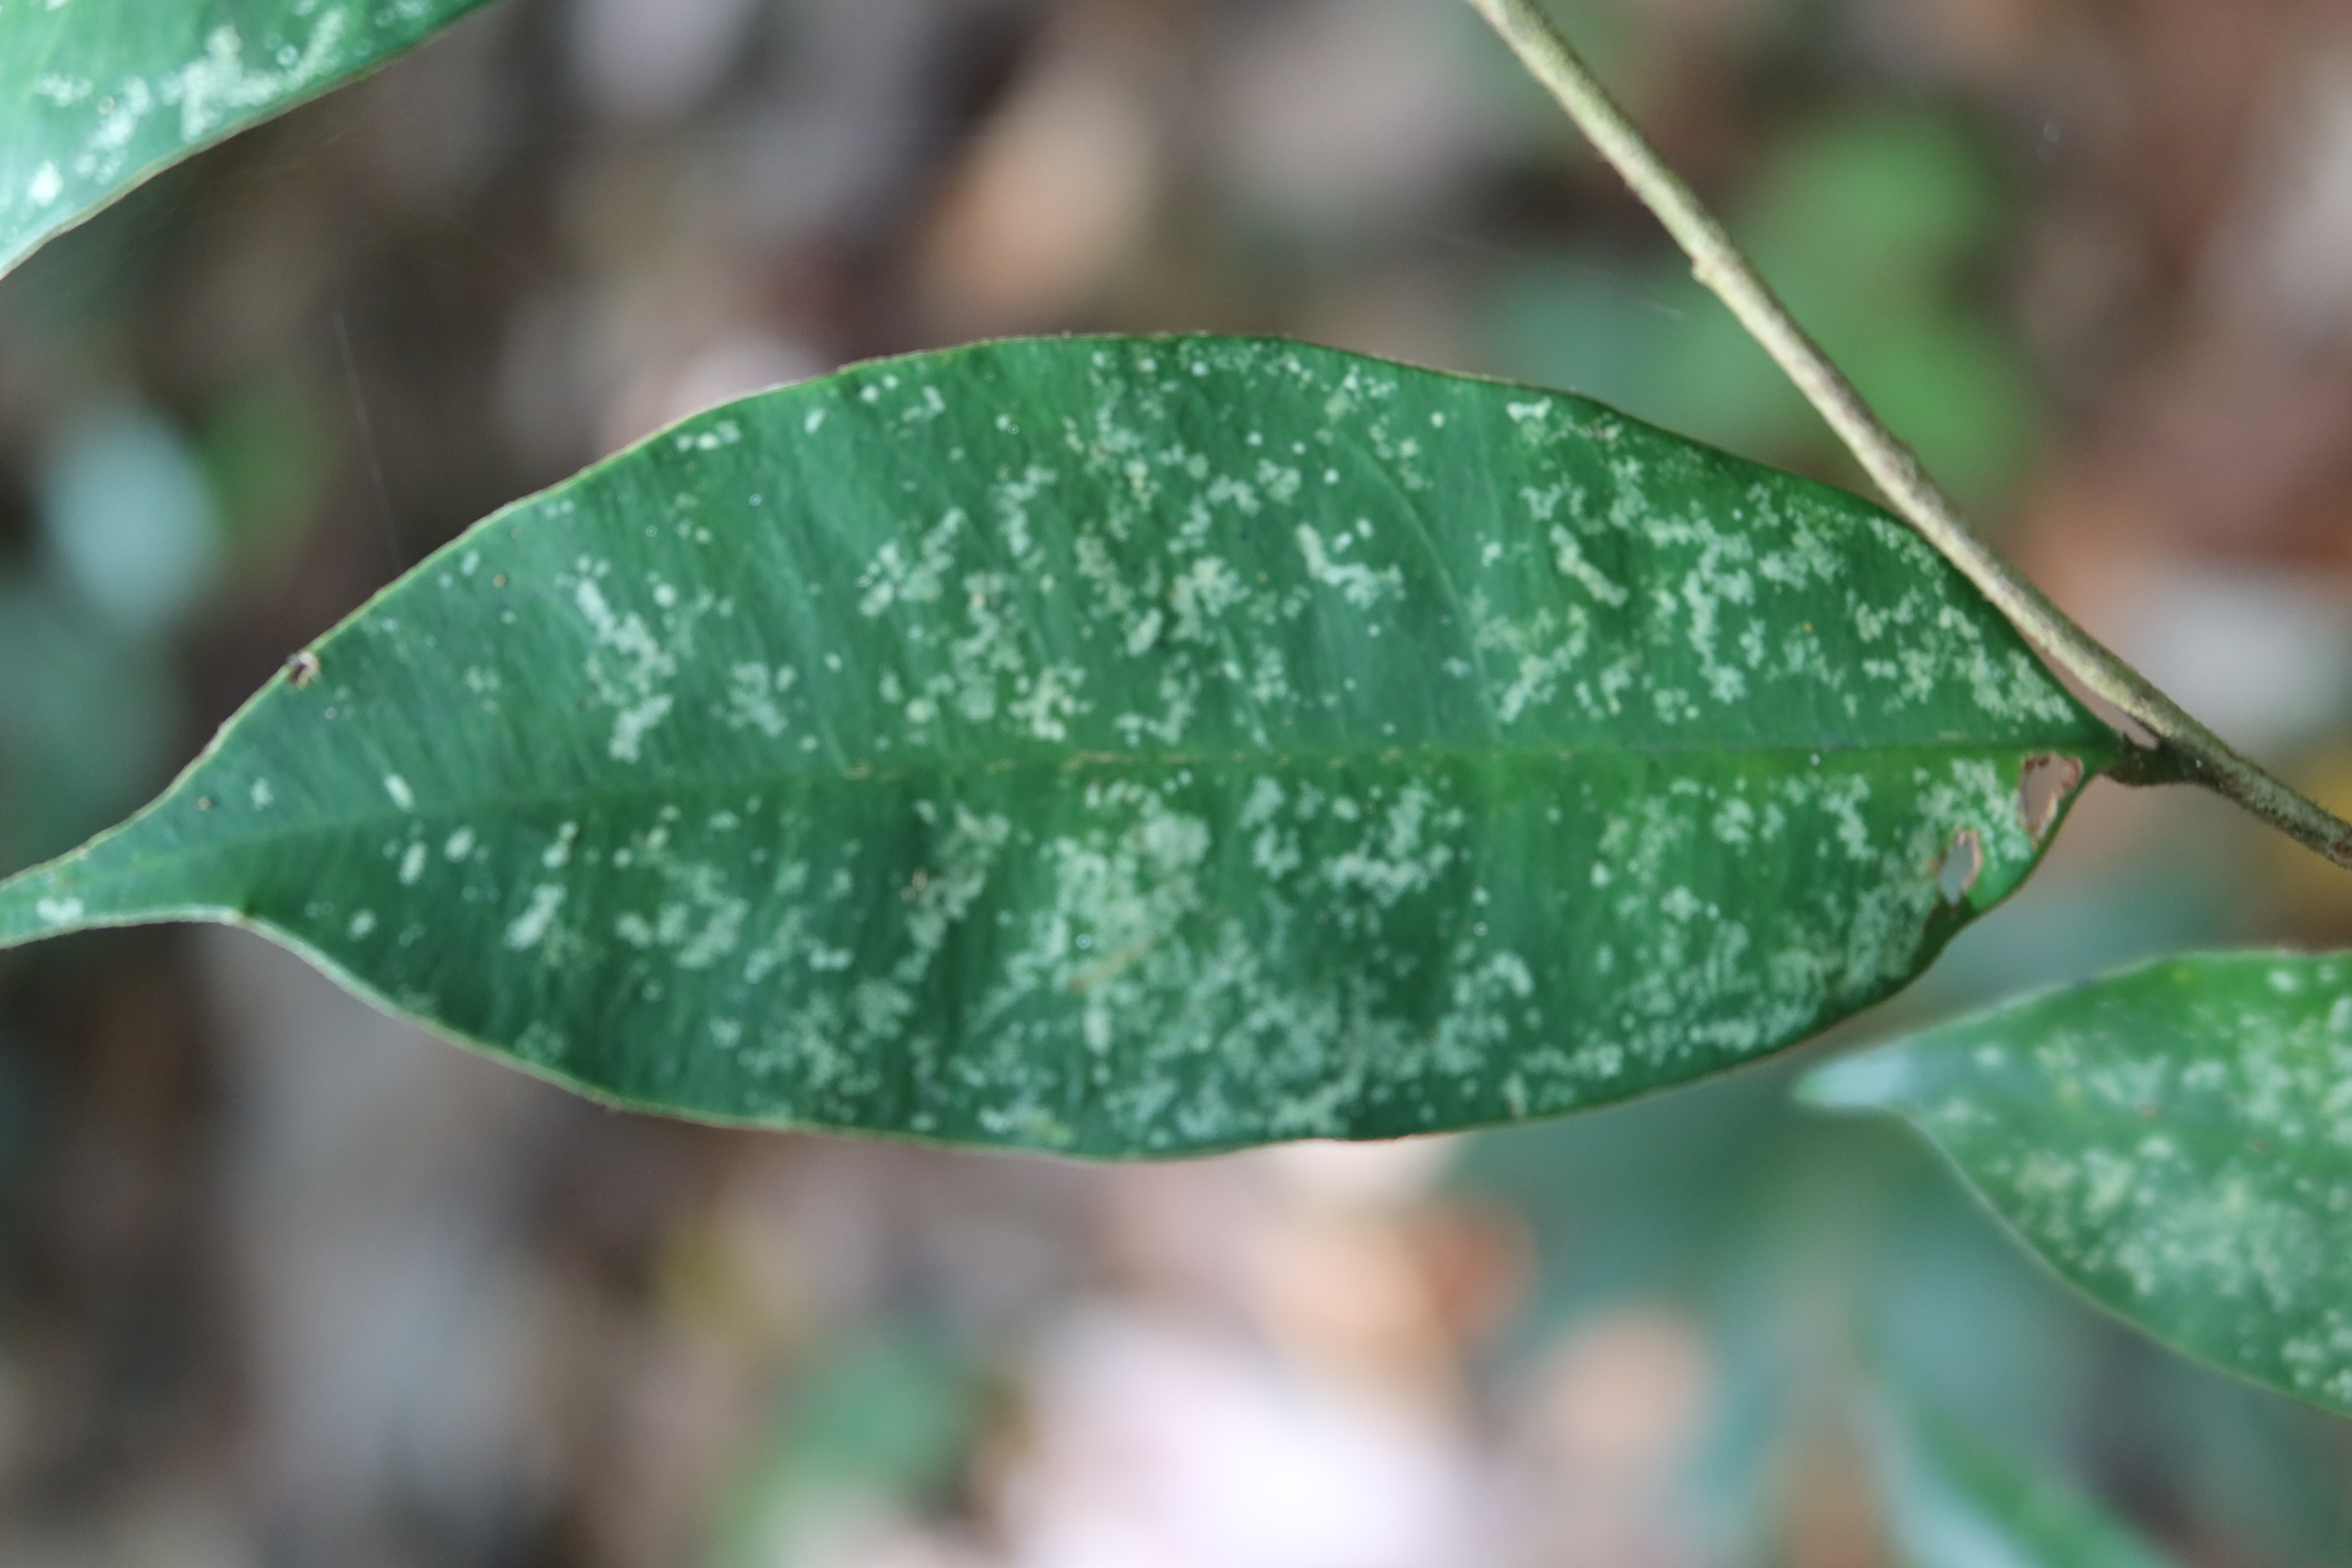
Label: Powdery mildew